Christianization of Lithuania

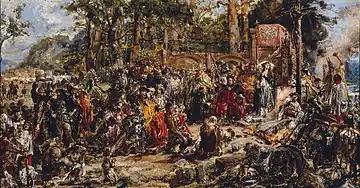
"The Baptism of Lithuania" by Jan Matejko

Jogaila returned to Lithuania in February 1387. The baptism of nobles and their peasants was at first carried out in the capital Vilnius and its environs. The nobility and some peasants in Aukštaitija were baptized in spring, followed by the rest of the Lithuanian nobility. The parishes were established in ethnic Lithuania and the new Vilnius Cathedral was built in 1387 on the site of a demolished pagan temple. According to the information of disputed accuracy provided by Jan Długosz, the first parochial churches were built in Lithuanian pagan towns Vilkmergė, Maišiagala, Lida, Nemenčinė, Medininkai, Kreva, Haina and Abolcy, all belonging to the Jogaila's patrimony. Jogaila destroyed the old places of worship: altars, sacred groves, killed grass snakes and other snakes that were regarded as divine guardians of households at the time. The papal bull issued by Pope Urban VI on 12 March 1388 has information about destruction of pagan cult objects in Vilnius and provided legal grounds for establishment of the Vilnius Cathedral. On 19 April 1389, Pope Urban VI recognized the status of Lithuania as a Roman Catholic state. Lithuania was the last state in Europe to be Christianized.